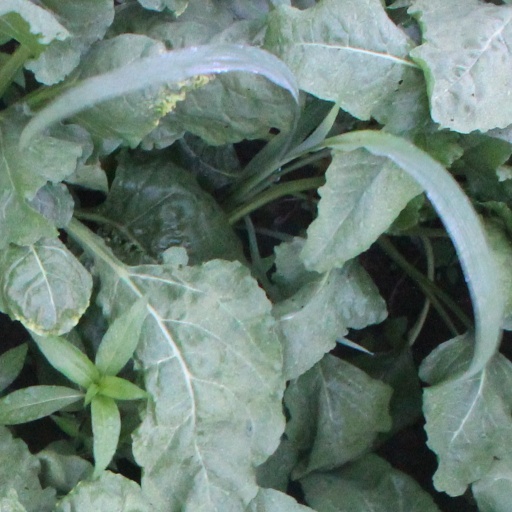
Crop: sugar beet